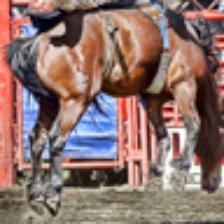
Label: NonHuman